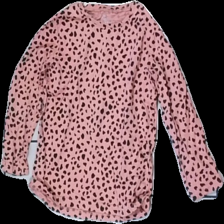
View: front
Type: Top
Category: Children
Brand: Lindex
Colors: Pink, Black
Material: 100% Cott
Pattern: Animal print
Cut: Regular
Size: 110
Season: All
Price range: 50-100
Recommended usage: Reuse